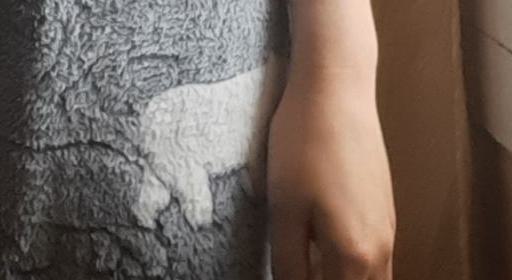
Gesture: no_gesture